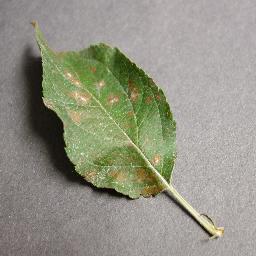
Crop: apple
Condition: cedar_rust